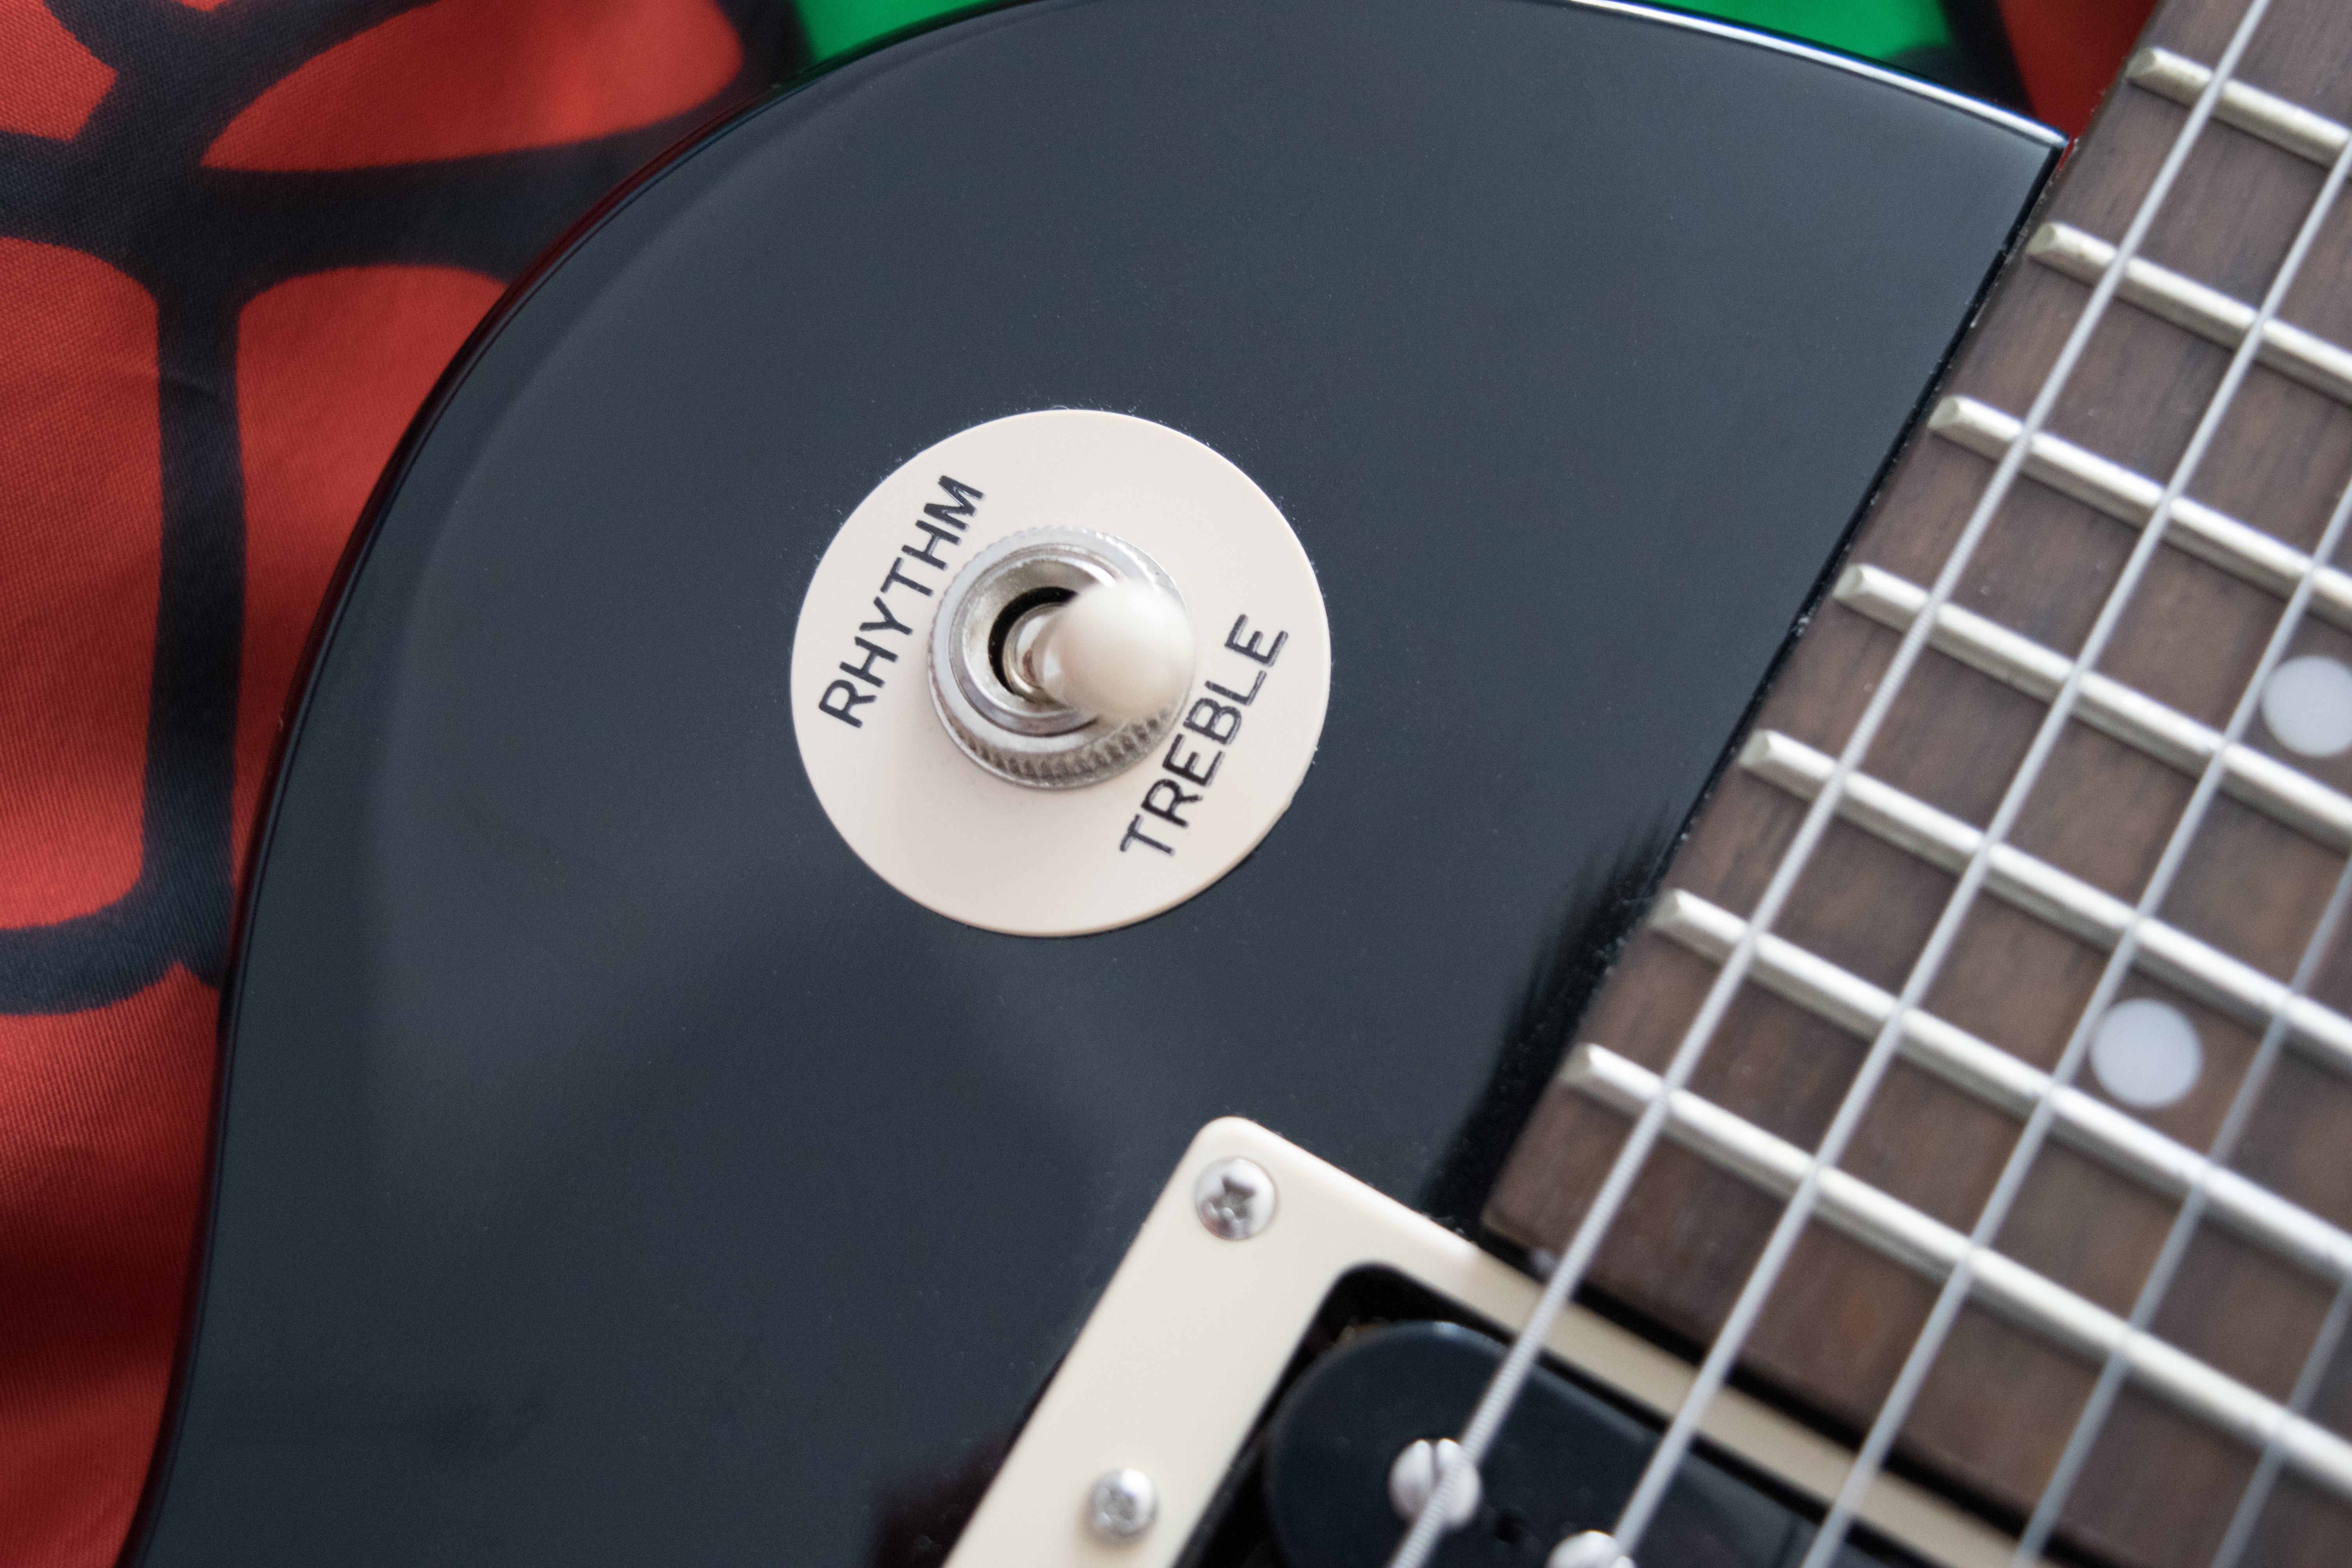
rock, wood, guitar, string, acoustic guitar, instrument, black, electric guitar, musical instrument, switch, neck, musical, pickup, electric, fretboard, string instrument, plucked string instruments, compact disc